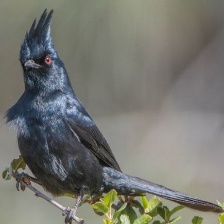
Species: PHAINOPEPLA
Scientific name: PHAINOPEPLA NITENS